Harry Collier

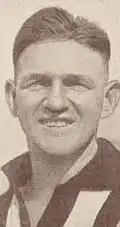

Harry Collier (1 October 1907 – 16 August 1994) was an Australian rules footballer in the Victorian Football League.